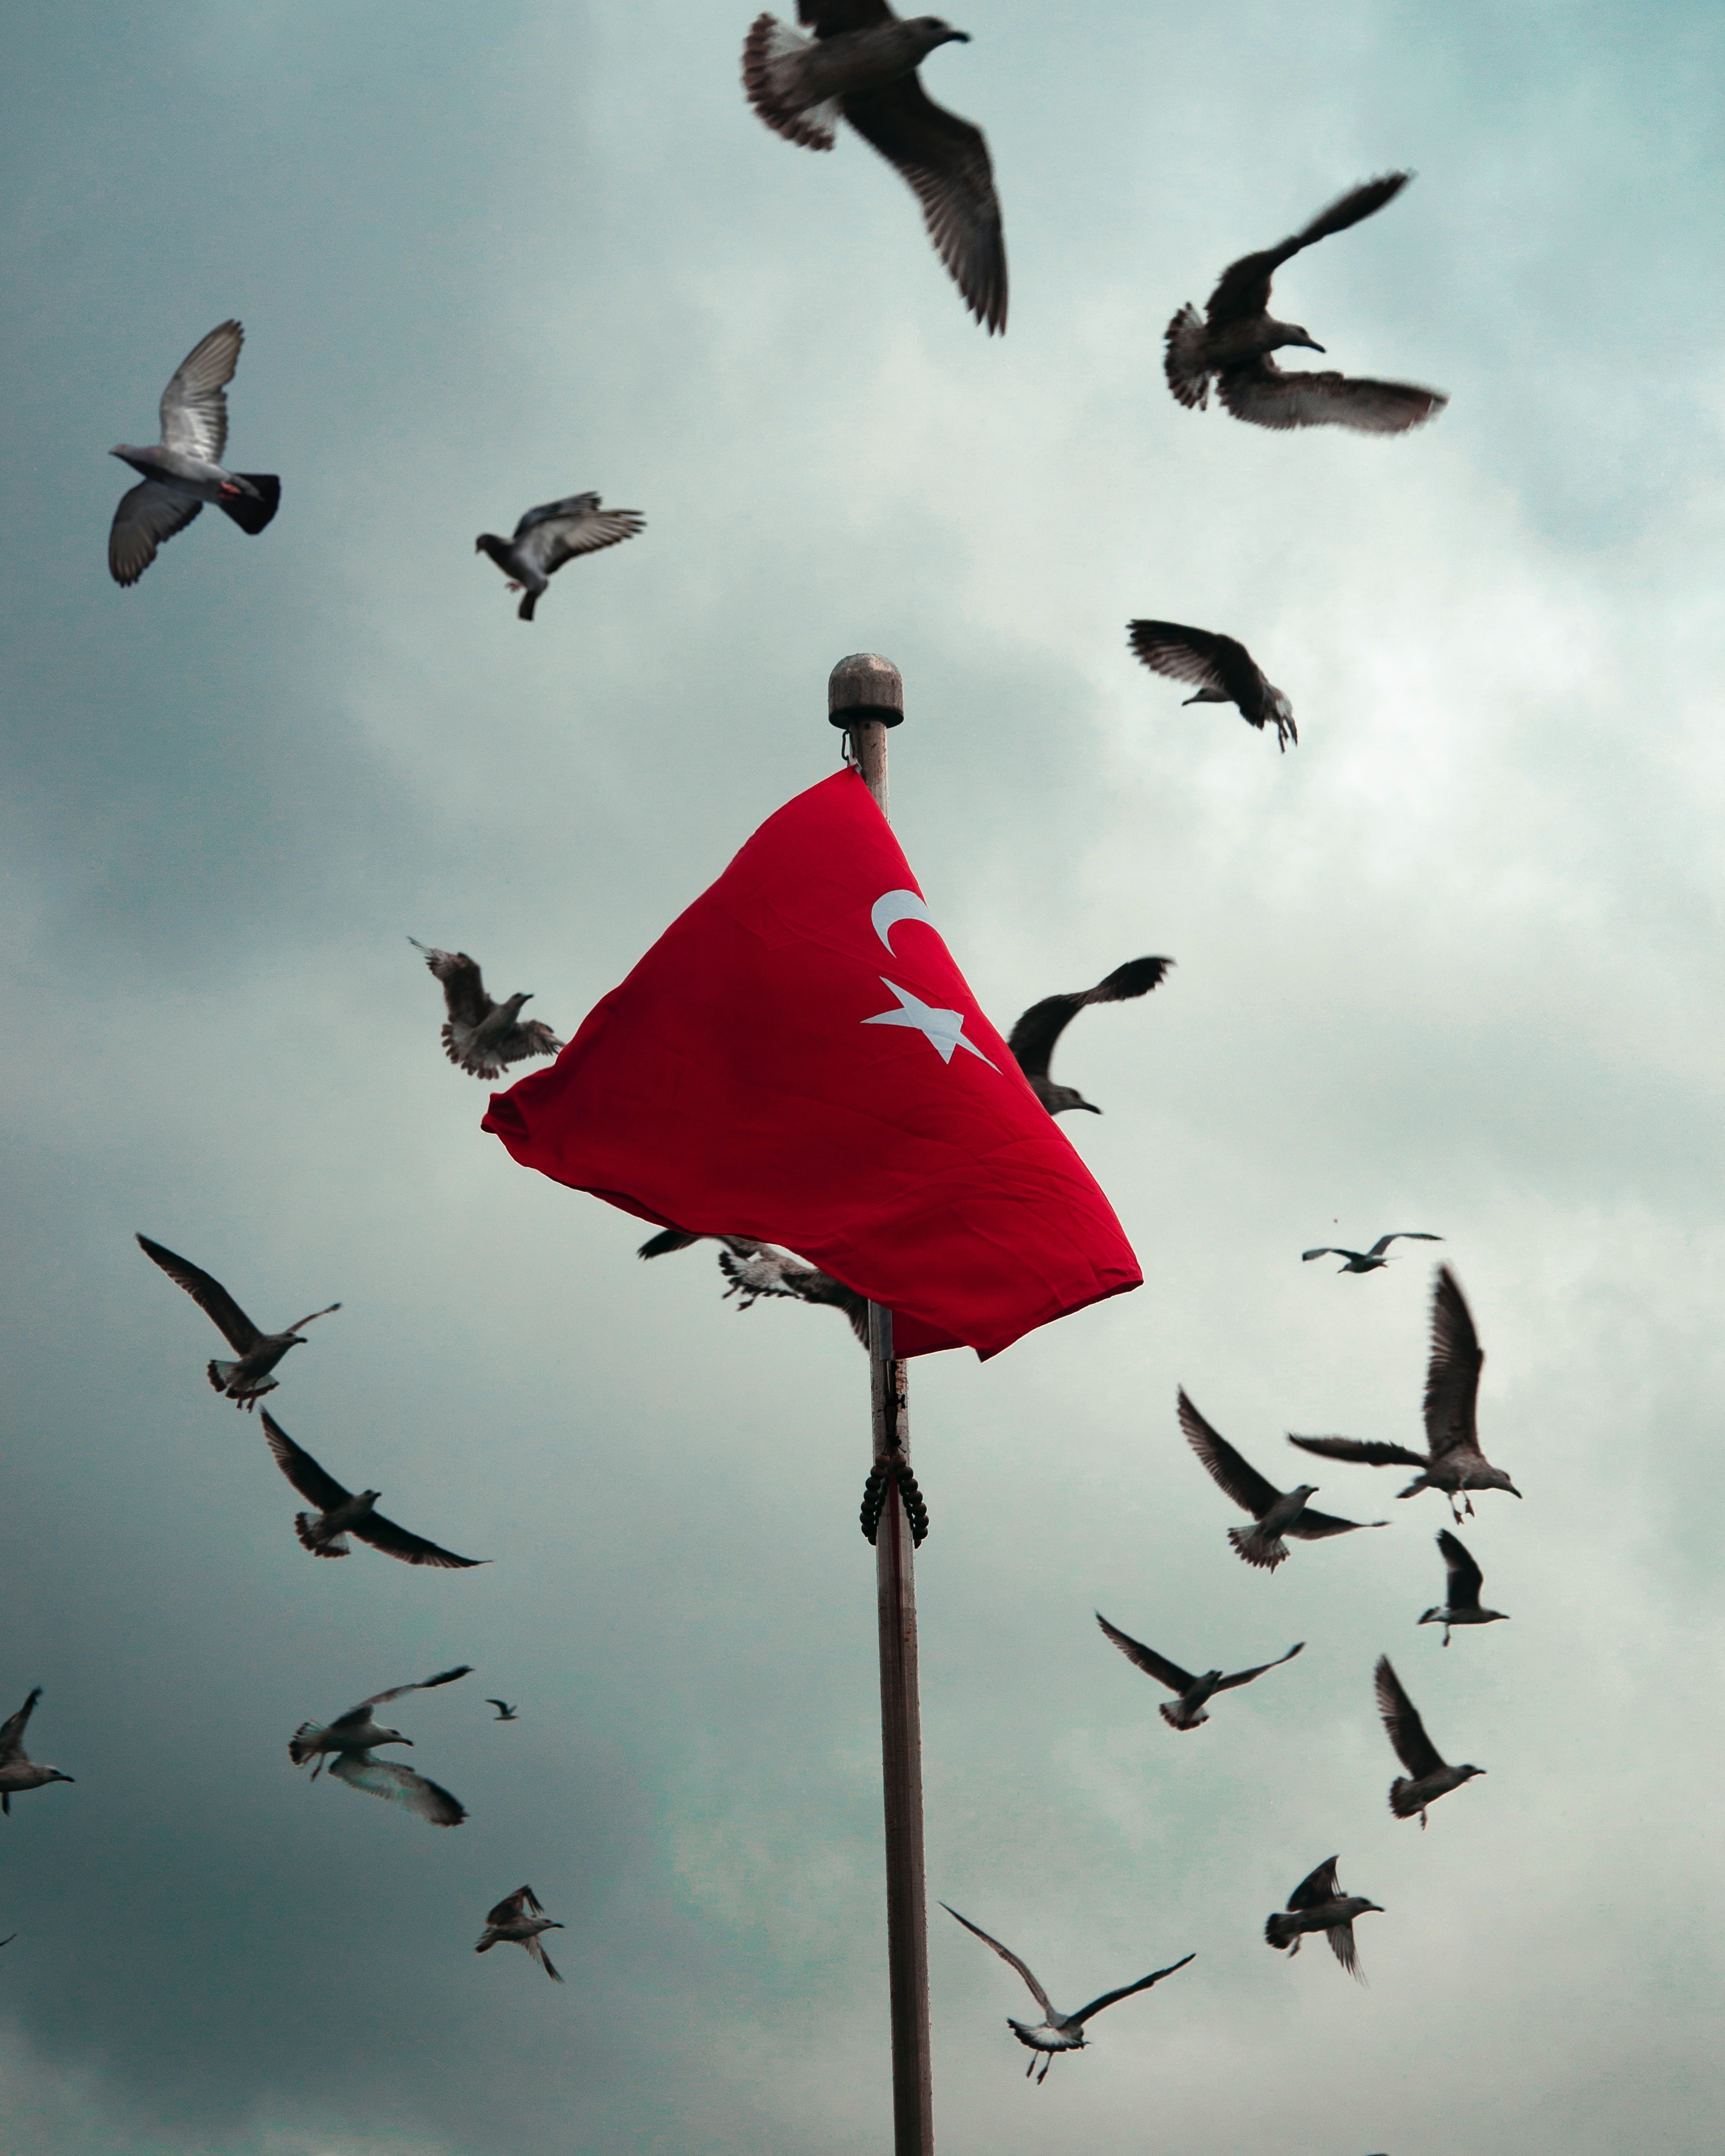
flag, sky, cloud, bird, atmosphere, daytime, vertebrate, light, beak, animal migration, bird migration, wing, flock, wind, seabird, art, charadriiformes, wildlife, red flag, carmine, flight, gull, water bird, pole, cumulus, coquelicot, tail, sport kite, silhouette, sea